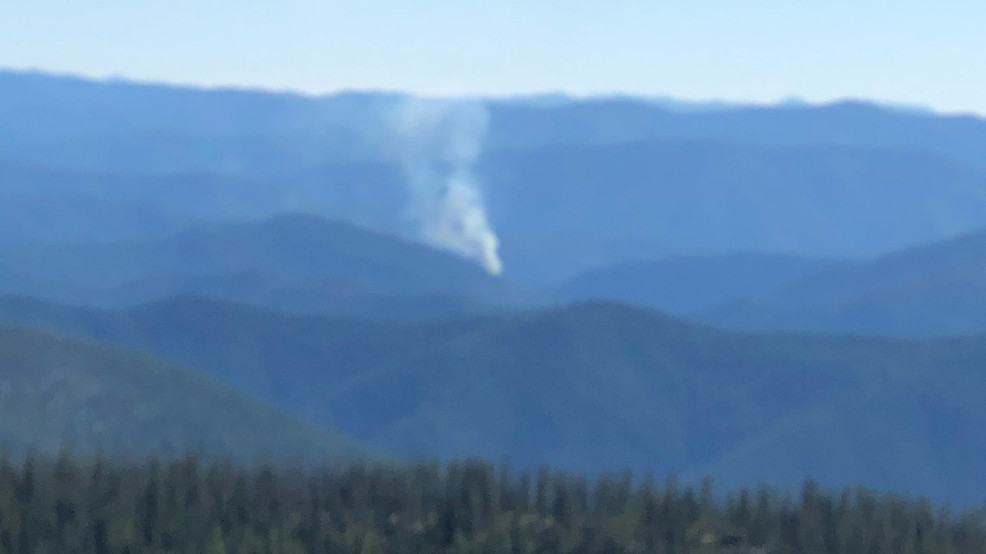
Fire: no
Smoke: yes